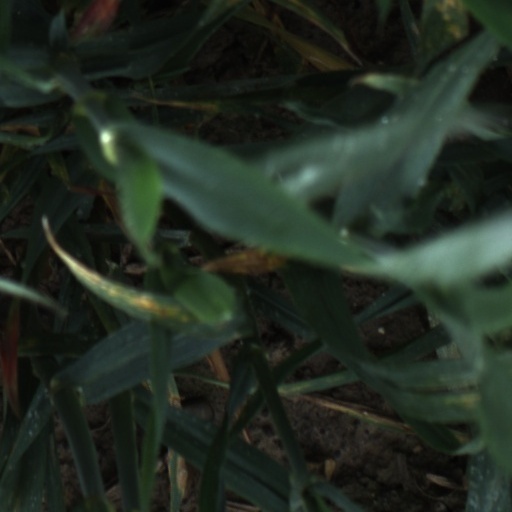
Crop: wheat